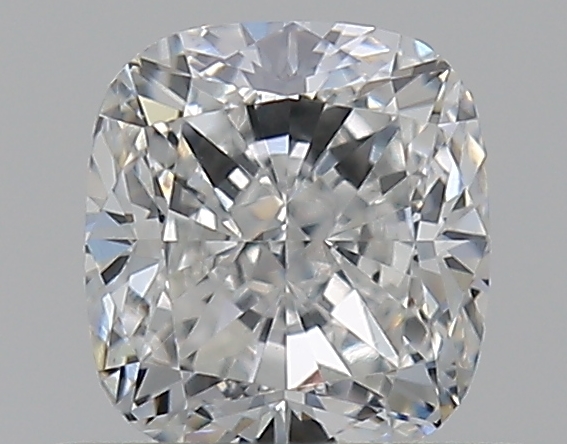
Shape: cushion
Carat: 0.51
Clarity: VS2
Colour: F
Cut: EX
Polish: EX
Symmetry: VG
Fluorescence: N
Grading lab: GIA
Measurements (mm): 4.65 x 4.28 x 2.92